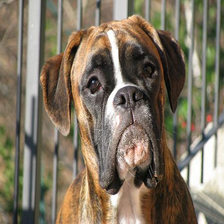
Species: dog
Breed: boxer